Josefina Valencia Muñoz

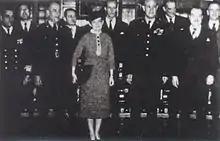
President Gustavo Rojas Pinilla (centre right) and Josefina Valencia (centre left) surrounded by the rest of the Council of Ministers.

On 21 September 1955, General Rojas Pinilla appointed Valencia governor of her native Department of Cauca, the first woman to ever exercise an executive position in the country, a post in which she served until September 16, 1956, when she was called to Bogotá to serve as the first female government minister, in the Ministry of National Education.